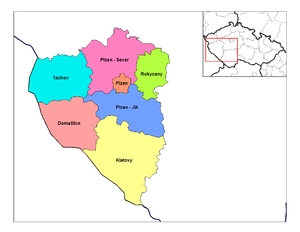
Les districts de la Tchéquie sont issus d'une division de la Tchécoslovaquie en 1960. Cette nouvelle division n’a pas pris en compte les anciennes divisions traditionnelles et les liens locaux. En Tchéquie il y avait 75 districts ; un 76ᵉ district, le district de Jeseník a été créé par la division du district de Šumperk. Trois étaient composés uniquement de villes statutaires Brno, Ostrava et Plzeň qui obtinrent le statut de district en 1971. Prague a un statut spécial, mais les dix districts de Prague étaient, d'une certaine manière, équivalent aux okres.